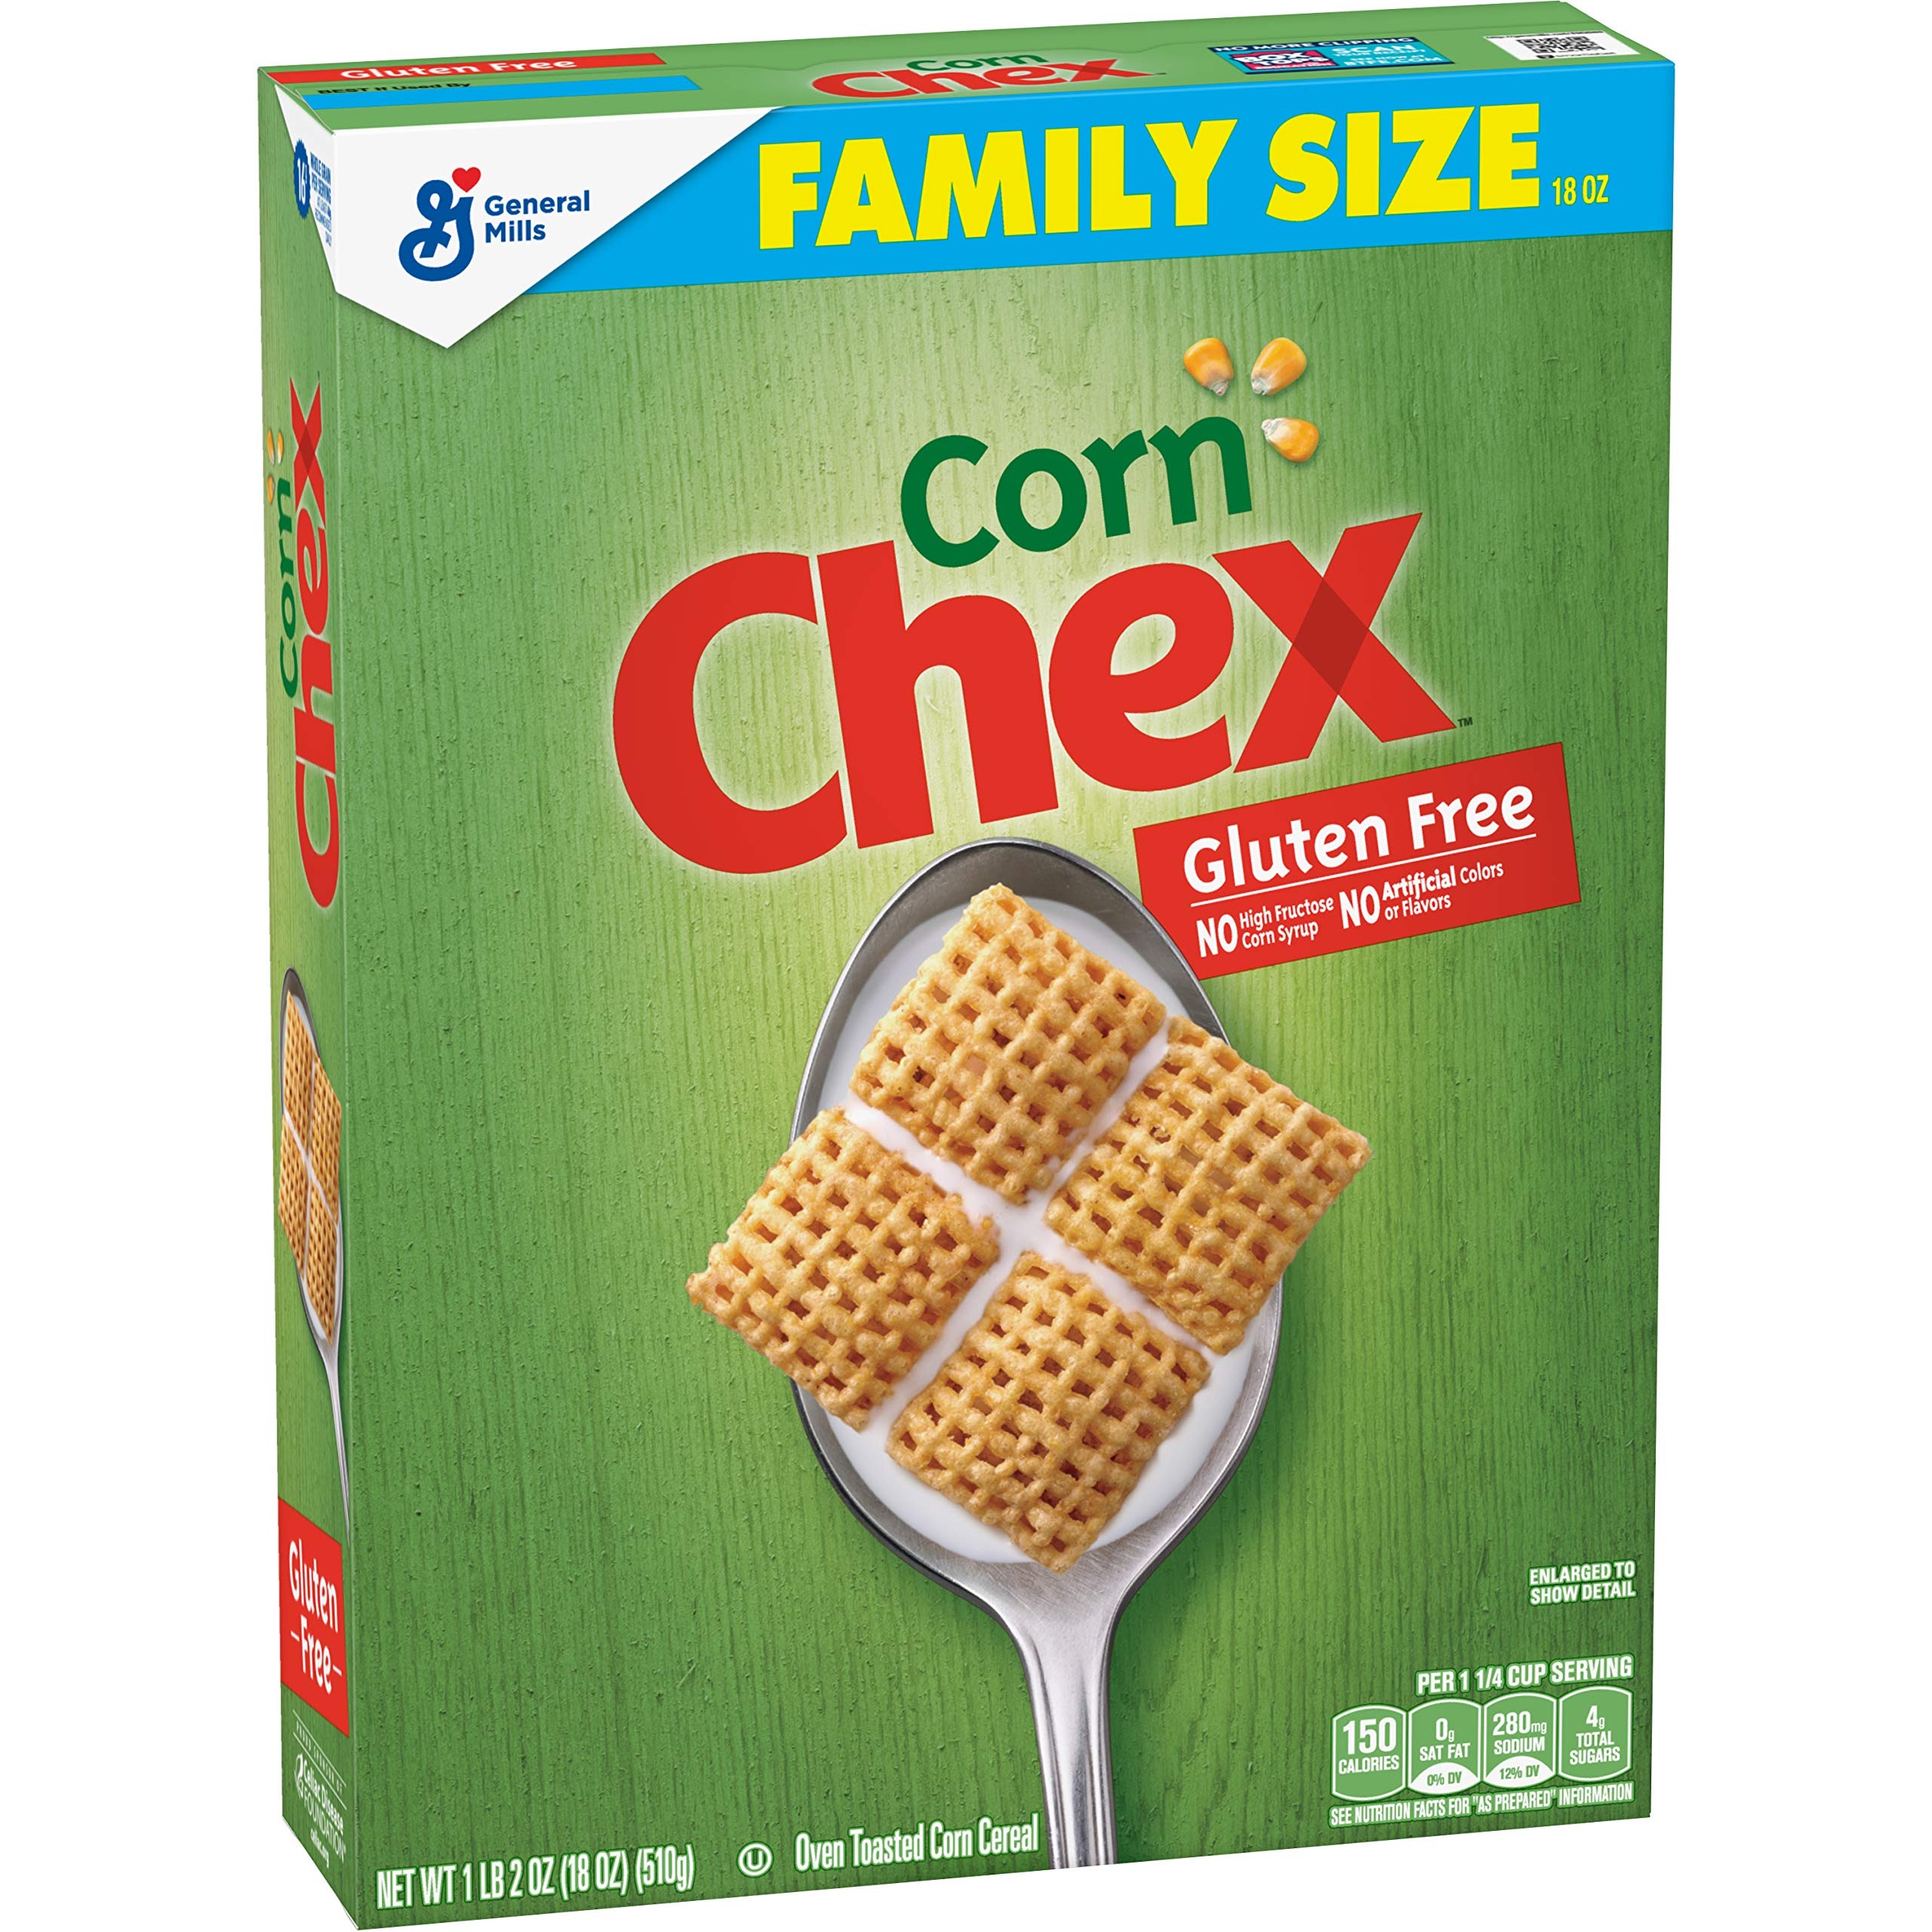
Item Name: Corn Chex Cereal, Gluten Free, 18 oz
Bullet Point 1: CEREAL: Wholesome breakfast that's a good source of calcium.
Bullet Point 2: EASY RECIPES: A go-to ingredient, Corn Chex Cereal shines in Original Chex Party Mix, Muddy Buddies and hundreds of other quick recipes.
Bullet Point 3: GLUTEN FREE CEREAL: Simply made with no artificial preservatives, colors, flavors or high fructose corn syrup.
Bullet Point 4: WHOLE GRAIN: Made with 12 grams of whole grain corn per serving (At least 48 grams recommended daily).
Bullet Point 5: BOX CONTAINS: 1 box, 18 oz
Value: 18.0
Unit: ounce

Price: 7.4